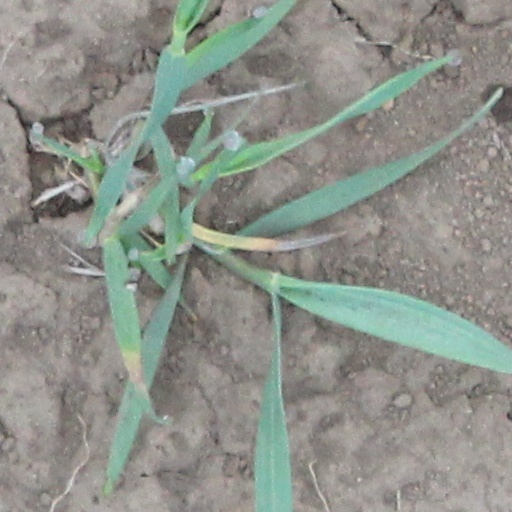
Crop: wheat